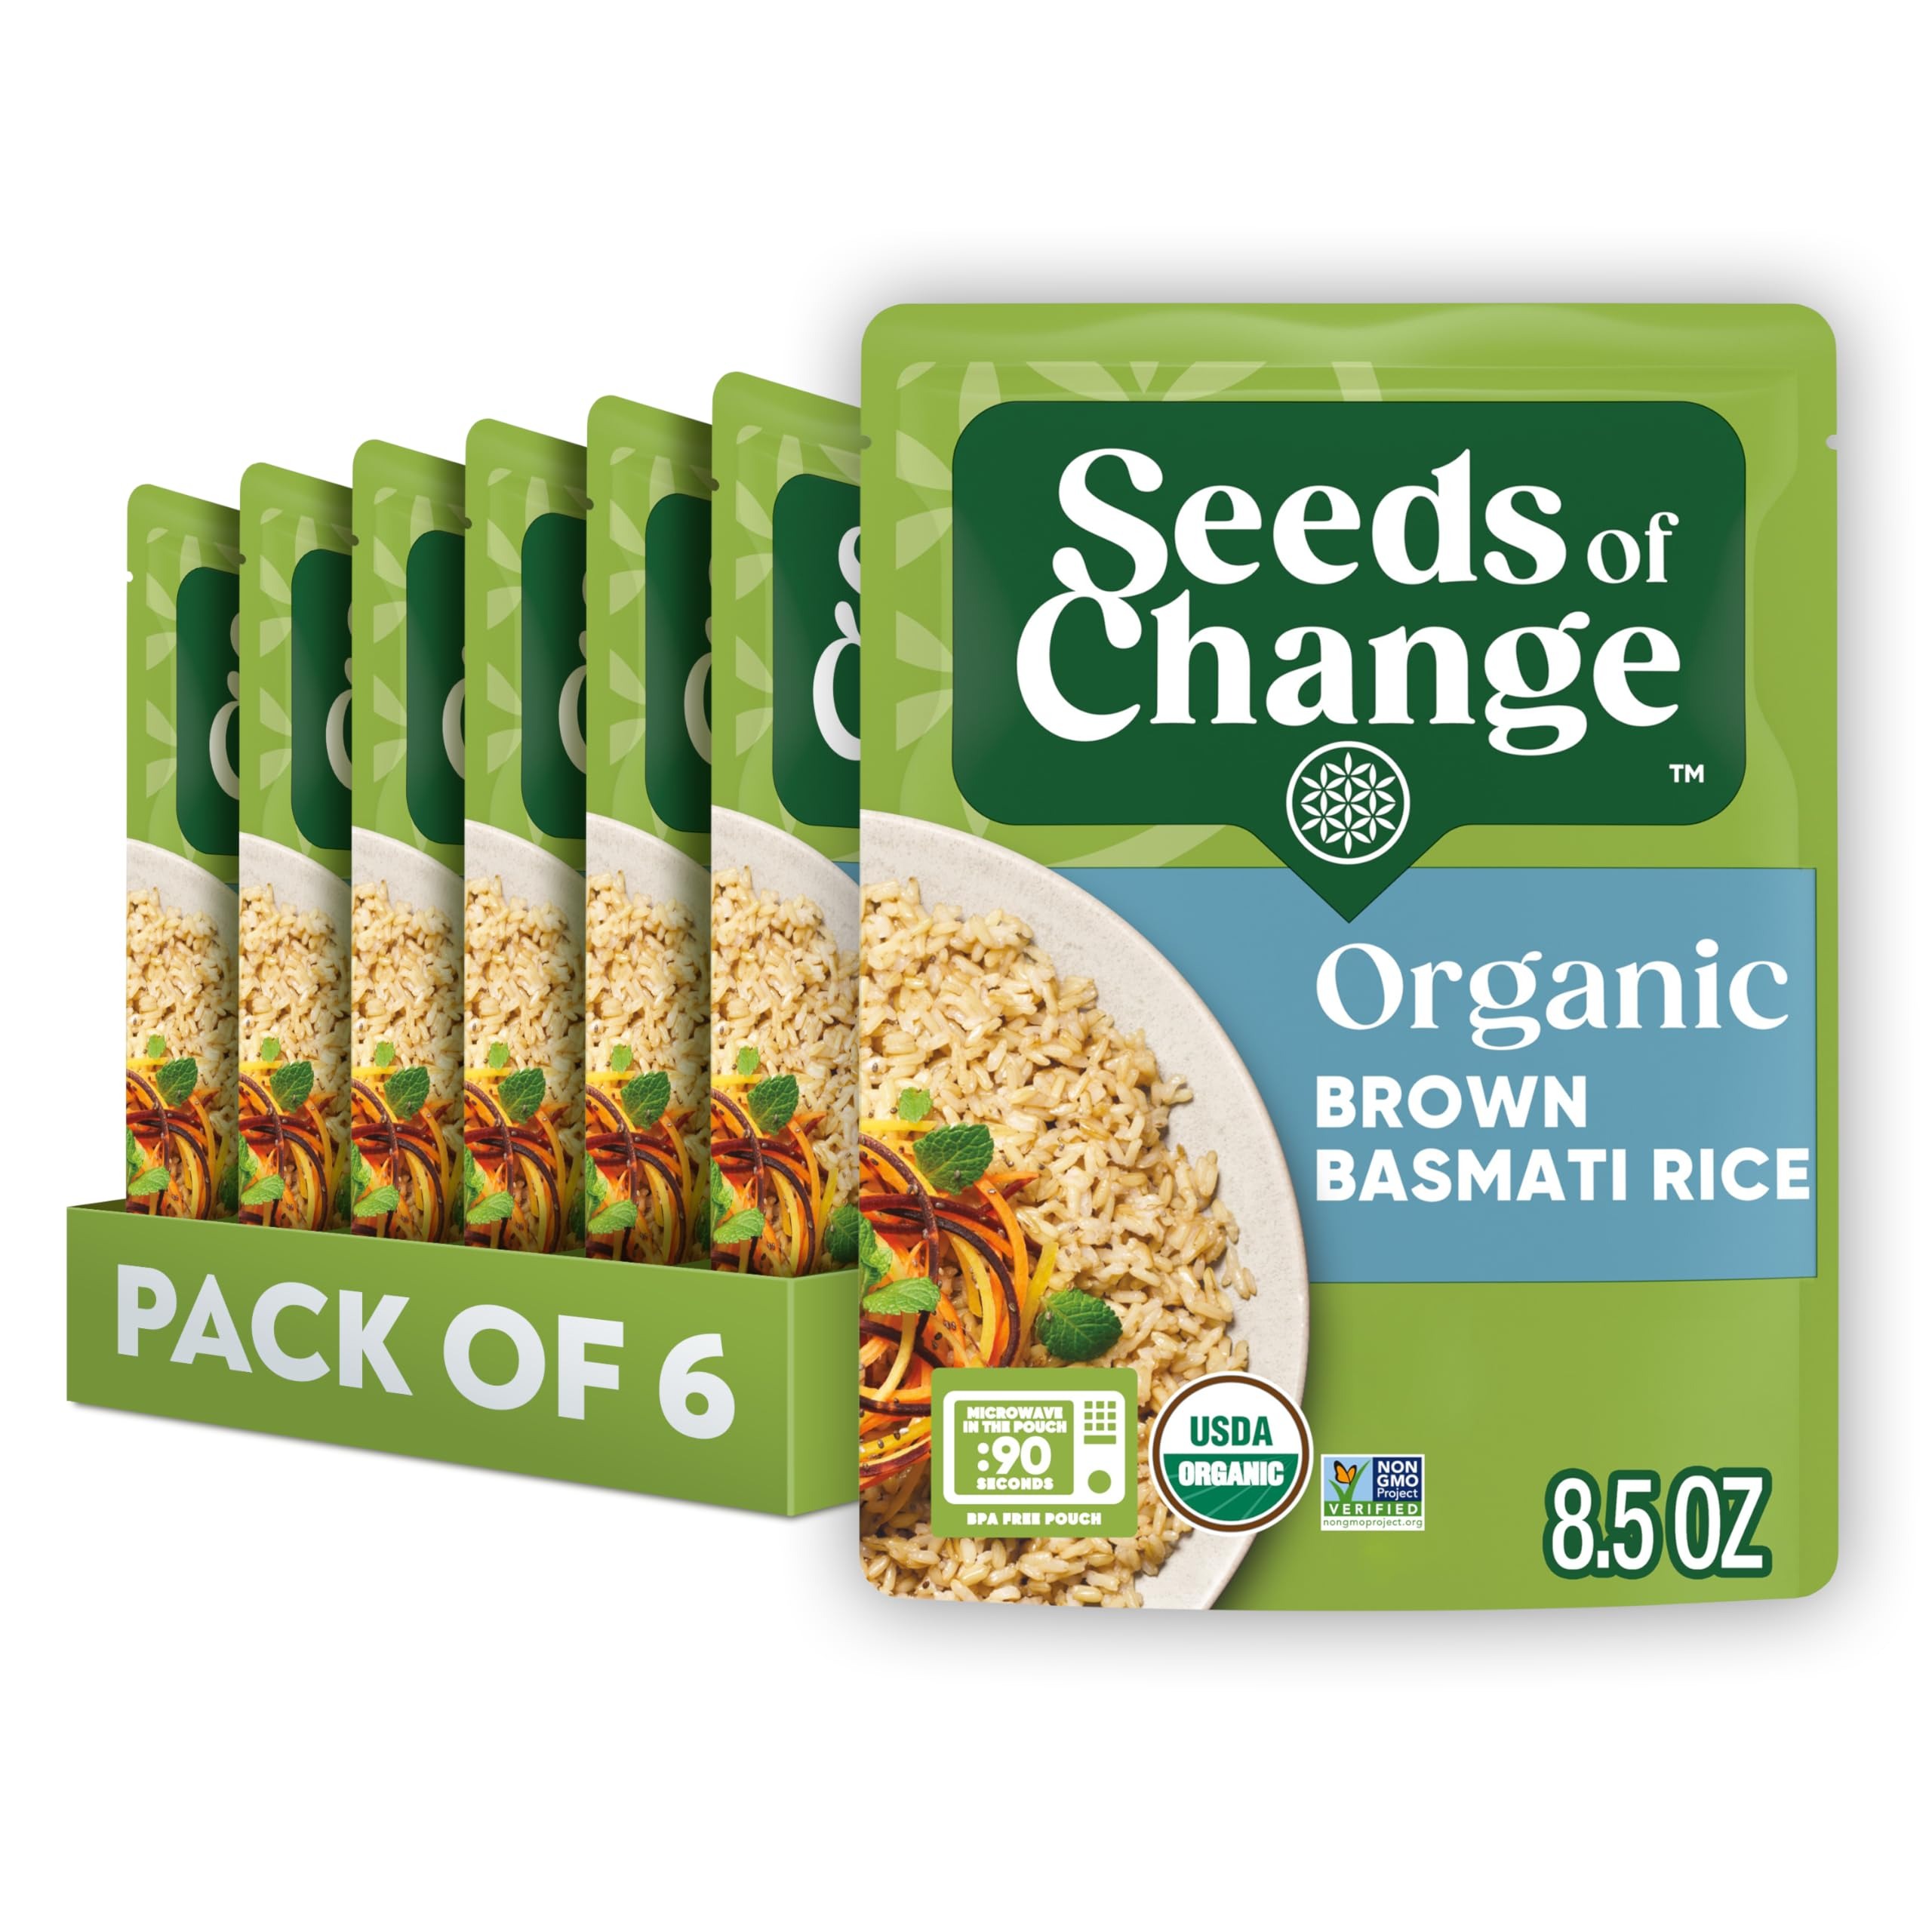
Item Name: SEEDS OF CHANGE Certified Organic Brown Basmati Rice, Organic Food, 8.5 OZ Pouch (Pack of 6)
Bullet Point 1: Six 8.5 OZ pouches of SEEDS OF CHANGE Certified Organic Brown Basmati Rice
Bullet Point 2: Organic food that prepares easily and is made with high-quality ingredients, offering nutritious deliciousness any time of the day
Bullet Point 3: Vegetarian-friendly food with 100% whole grain brown basmati rice
Bullet Point 4: Rice side dish is ready in 90 seconds; simply use your microwave or skillet to achieve perfection
Bullet Point 5: Use SEEDS OF CHANGE brown basmati rice in an appetizing rice bowl or go for something more savory with Indian-style basmati rice
Value: 51.0
Unit: Ounce

Price: 3.59